Carnoustie

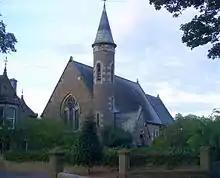
Church of the Holyrood

A short way past the war memorial on the southern side of Dundee Street is First Feu Cottage, Thomas Lowson's original home in Carnoustie, and beyond that is the traditional centre of the town, the Cross, marking the intersection between Dundee Street, High Street, Queens Street and Park Avenue. Meeting High Street on its north side, Lochty Street leads up to the Church of the Holyrood in Maule Street. It is a Category B listed building, the only listed building within the town, and was built on land donated by Helen Lingard-Guthrie, who had recently married one of the clergymen who ministered to the nascent Episcopalian congregation during the early summer missions, Rev. Roger Lingard.